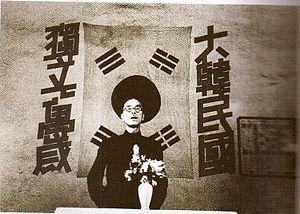
Le Gouvernement provisoire de la République de Corée est le gouvernement en exil constitué après l'annexion de la Corée par le Japon. Organisant la résistance face à l'occupant, il disparaît après la capitulation du Japon.
Hong Jin ou Hong Myeon-hui est le cinquième président du gouvernement provisoire de la République de Corée du 7 juillet au 14 décembre 1926.
Ceci est une liste des chefs d'État de Corée qui gouvernèrent la Corée.